Femi Ilesanmi

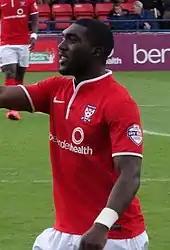
Ilesanmi playing for York City in 2014

Ilesanmi joined League Two York City on 22 May 2014 on a two-year contract. He made his debut in York's 1–1 away draw with Tranmere Rovers in the opening match of 2014–15 on 9 August 2014. Ilesanmi was released by York at the end of 2015–16.